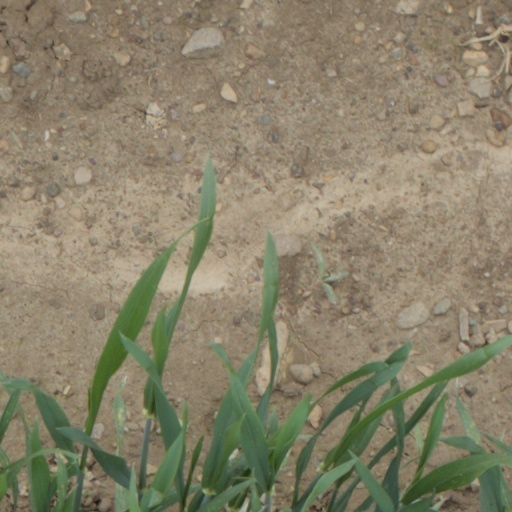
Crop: wheat